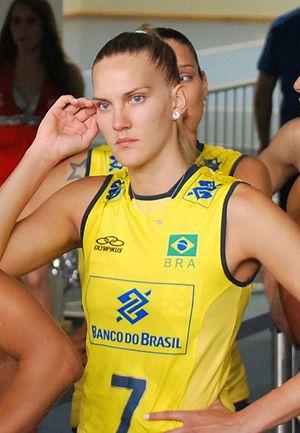
L'équipe du Brésil de volley-ball féminin est composée des meilleures joueuses brésiliennes sélectionnées par la Confédération Brésilienne de Volley-Ball. Elle est actuellement classée au 2ᵉ rang de la FIVB au 23 janvier 2013.
Marianne Steinbrecher née le 23 août 1983 à São Paulo, est une joueuse brésilienne de volley-ball évoluant au poste d'attaquante. Elle totalise 73 sélections en équipe du Brésil.